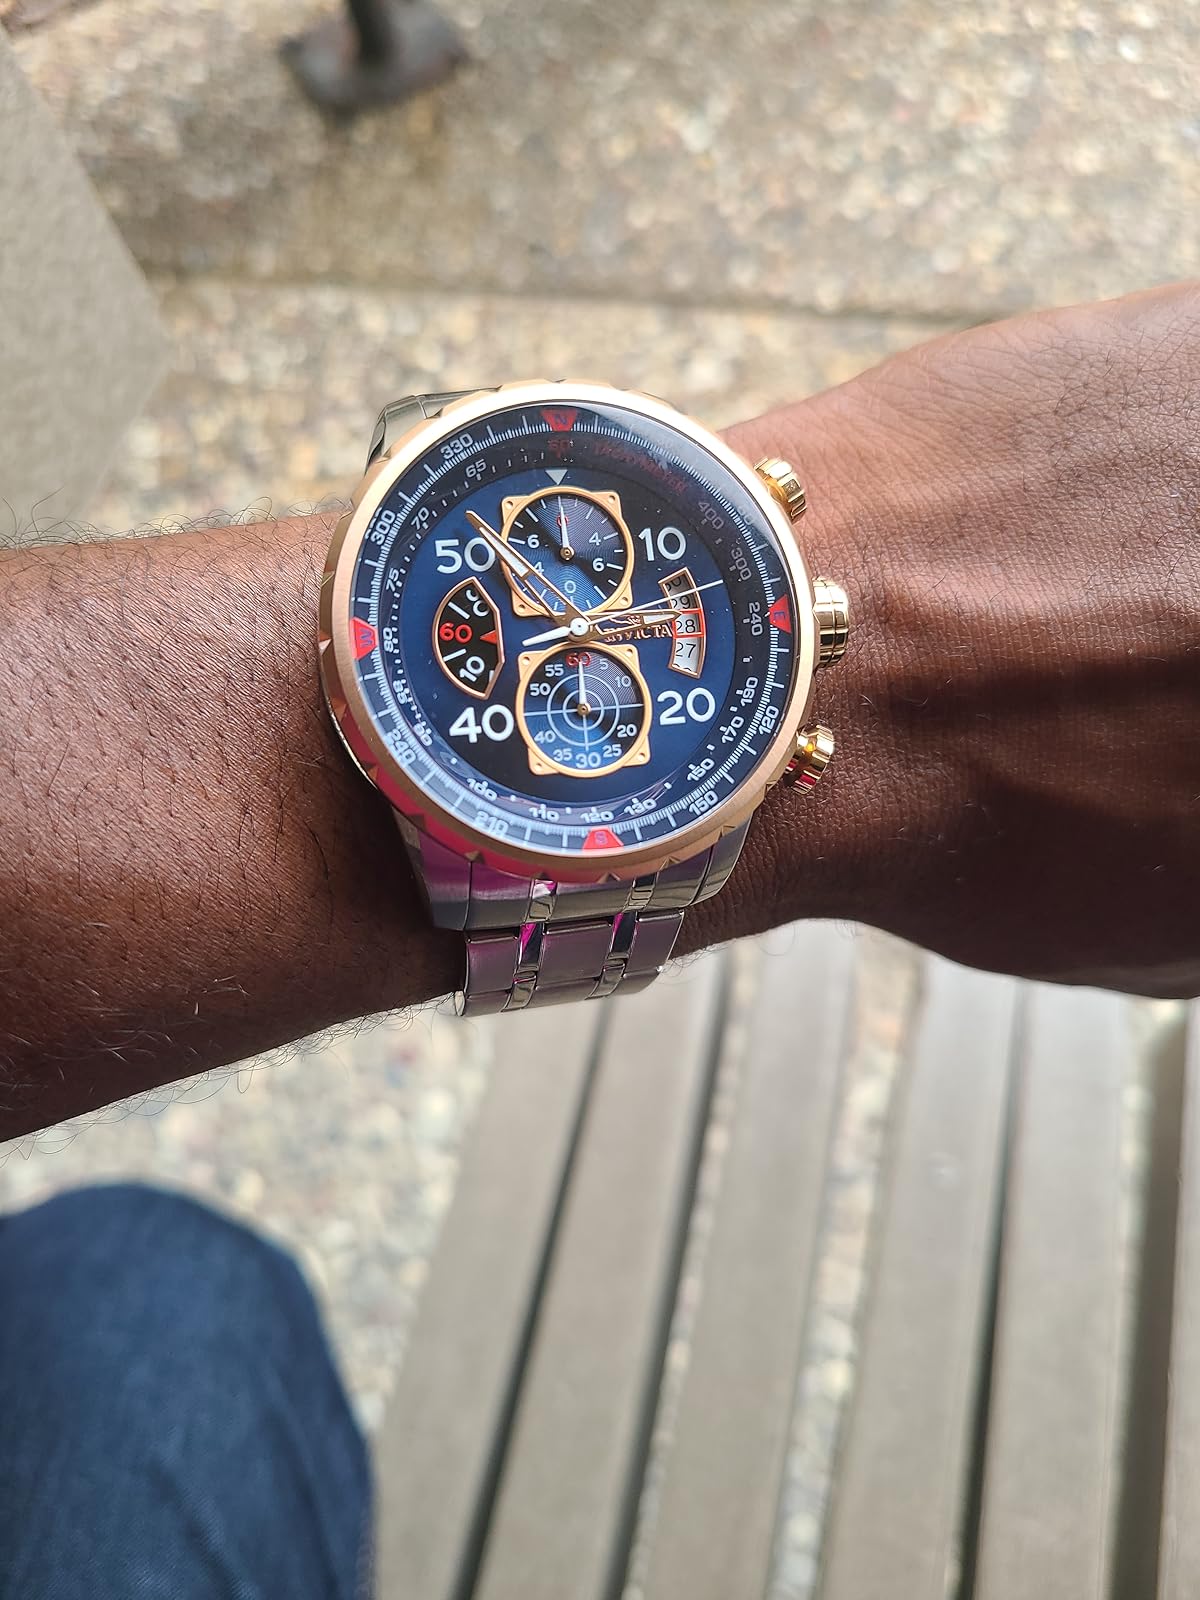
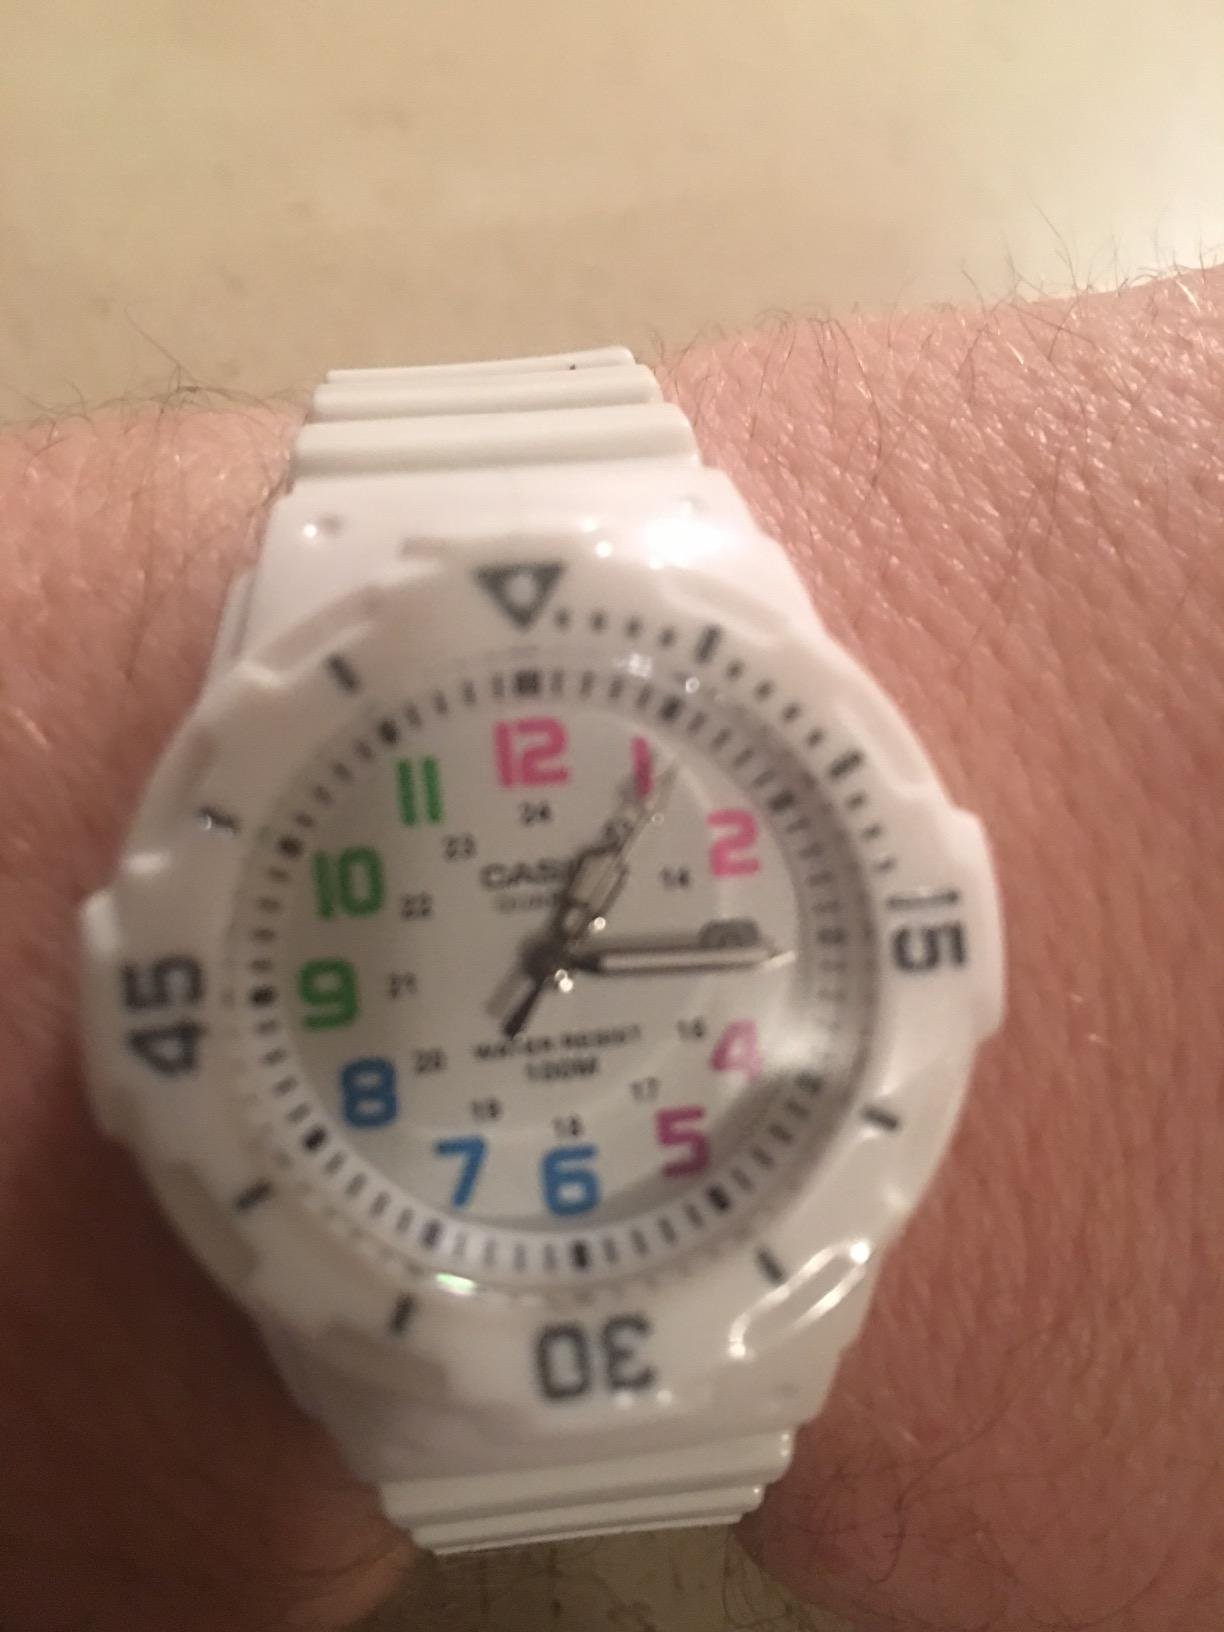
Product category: accessories_watch
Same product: no